California State Route 49

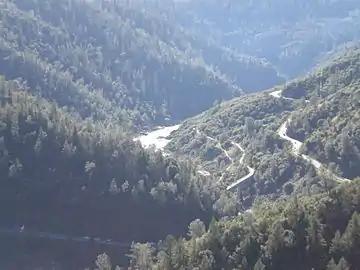
SR 49 crossing the American River North/Middle Fork, as seen from Foresthill Bridge (the SR 49 bridge is not visible)

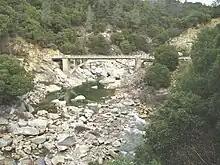
The South Fork of the Yuba River as it intersects with SR 49

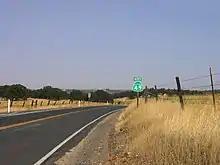
SR 49 in Tuolumne County

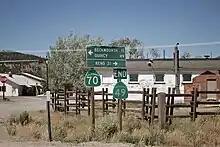
North end of SR 49, at intersection with SR 70 in Vinton

SR 49 starts at an intersection with SR 41 near Oakhurst. The road heads west before turning north before the town of Ahwahnee near the Wassama Roundhouse State Historic Park. SR 49 continues north, passing through Nipinnswassee before entering Mariposa County and the Sierra National Forest. Continuing to the west, SR 49 passes through Mormon Bar before running concurrently with SR 140 briefly through the town of Mariposa. Near the town of Mount Bullion, SR 49 passes by Mariposa-Yosemite Airport before turning northwest and going through Bear Valley and the intersection with CR J16. The highway passes by the southern edge of Lake McClure and intersects SR 132 in Coulterville before passing into Tuolumne County.